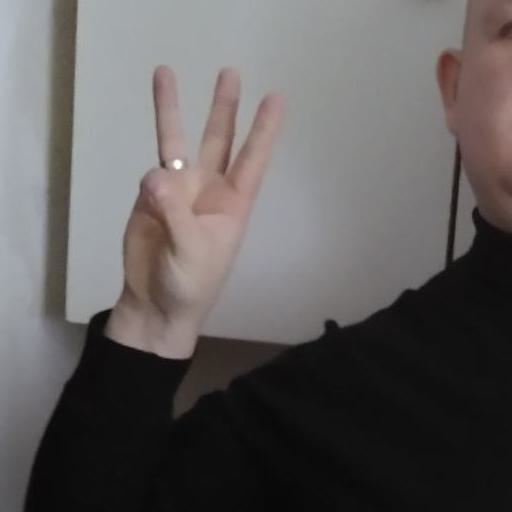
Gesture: three